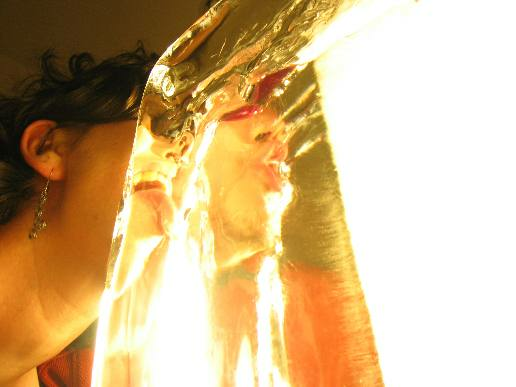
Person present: Yes